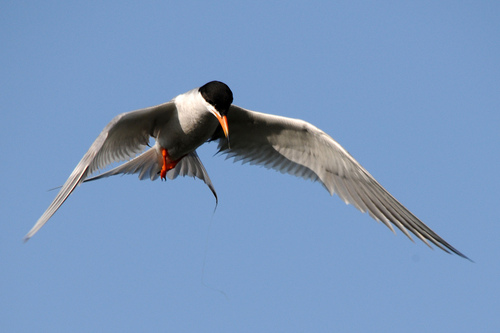
a larger bird with an orange beak, a black nape and grey covering rest of his body
this is a large bird with bright orange feet, a black crown and bill tip, and a smoky grey-white colored body.
this bird is white with a black crowned head and a sharp, slightly curving yellow bill.
this bird has really long wings, twice the size of it's body.
a large grey bird with a black head and orange feet.
this beautiful bird has a whitish grayish body with the top part of his head being black and long grayish wings.
medium to large grey white and black bird with medium length orange tarsus and a long orange and black beak.
this particular bird has a belly that is black with a gray throat
this bird has wings that are white and has a yellow billthe bird has neon orange bill and feet with a black crown as part of the white and grey body.
Species: Forsters Tern